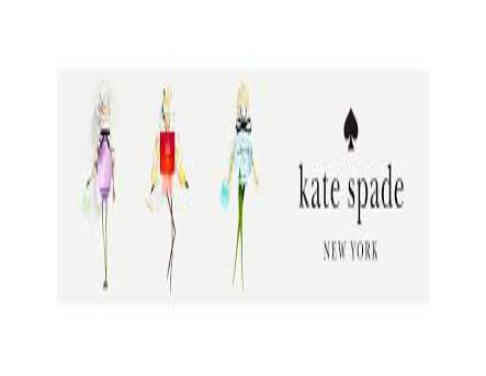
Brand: KATE SPADE-2
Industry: Clothes